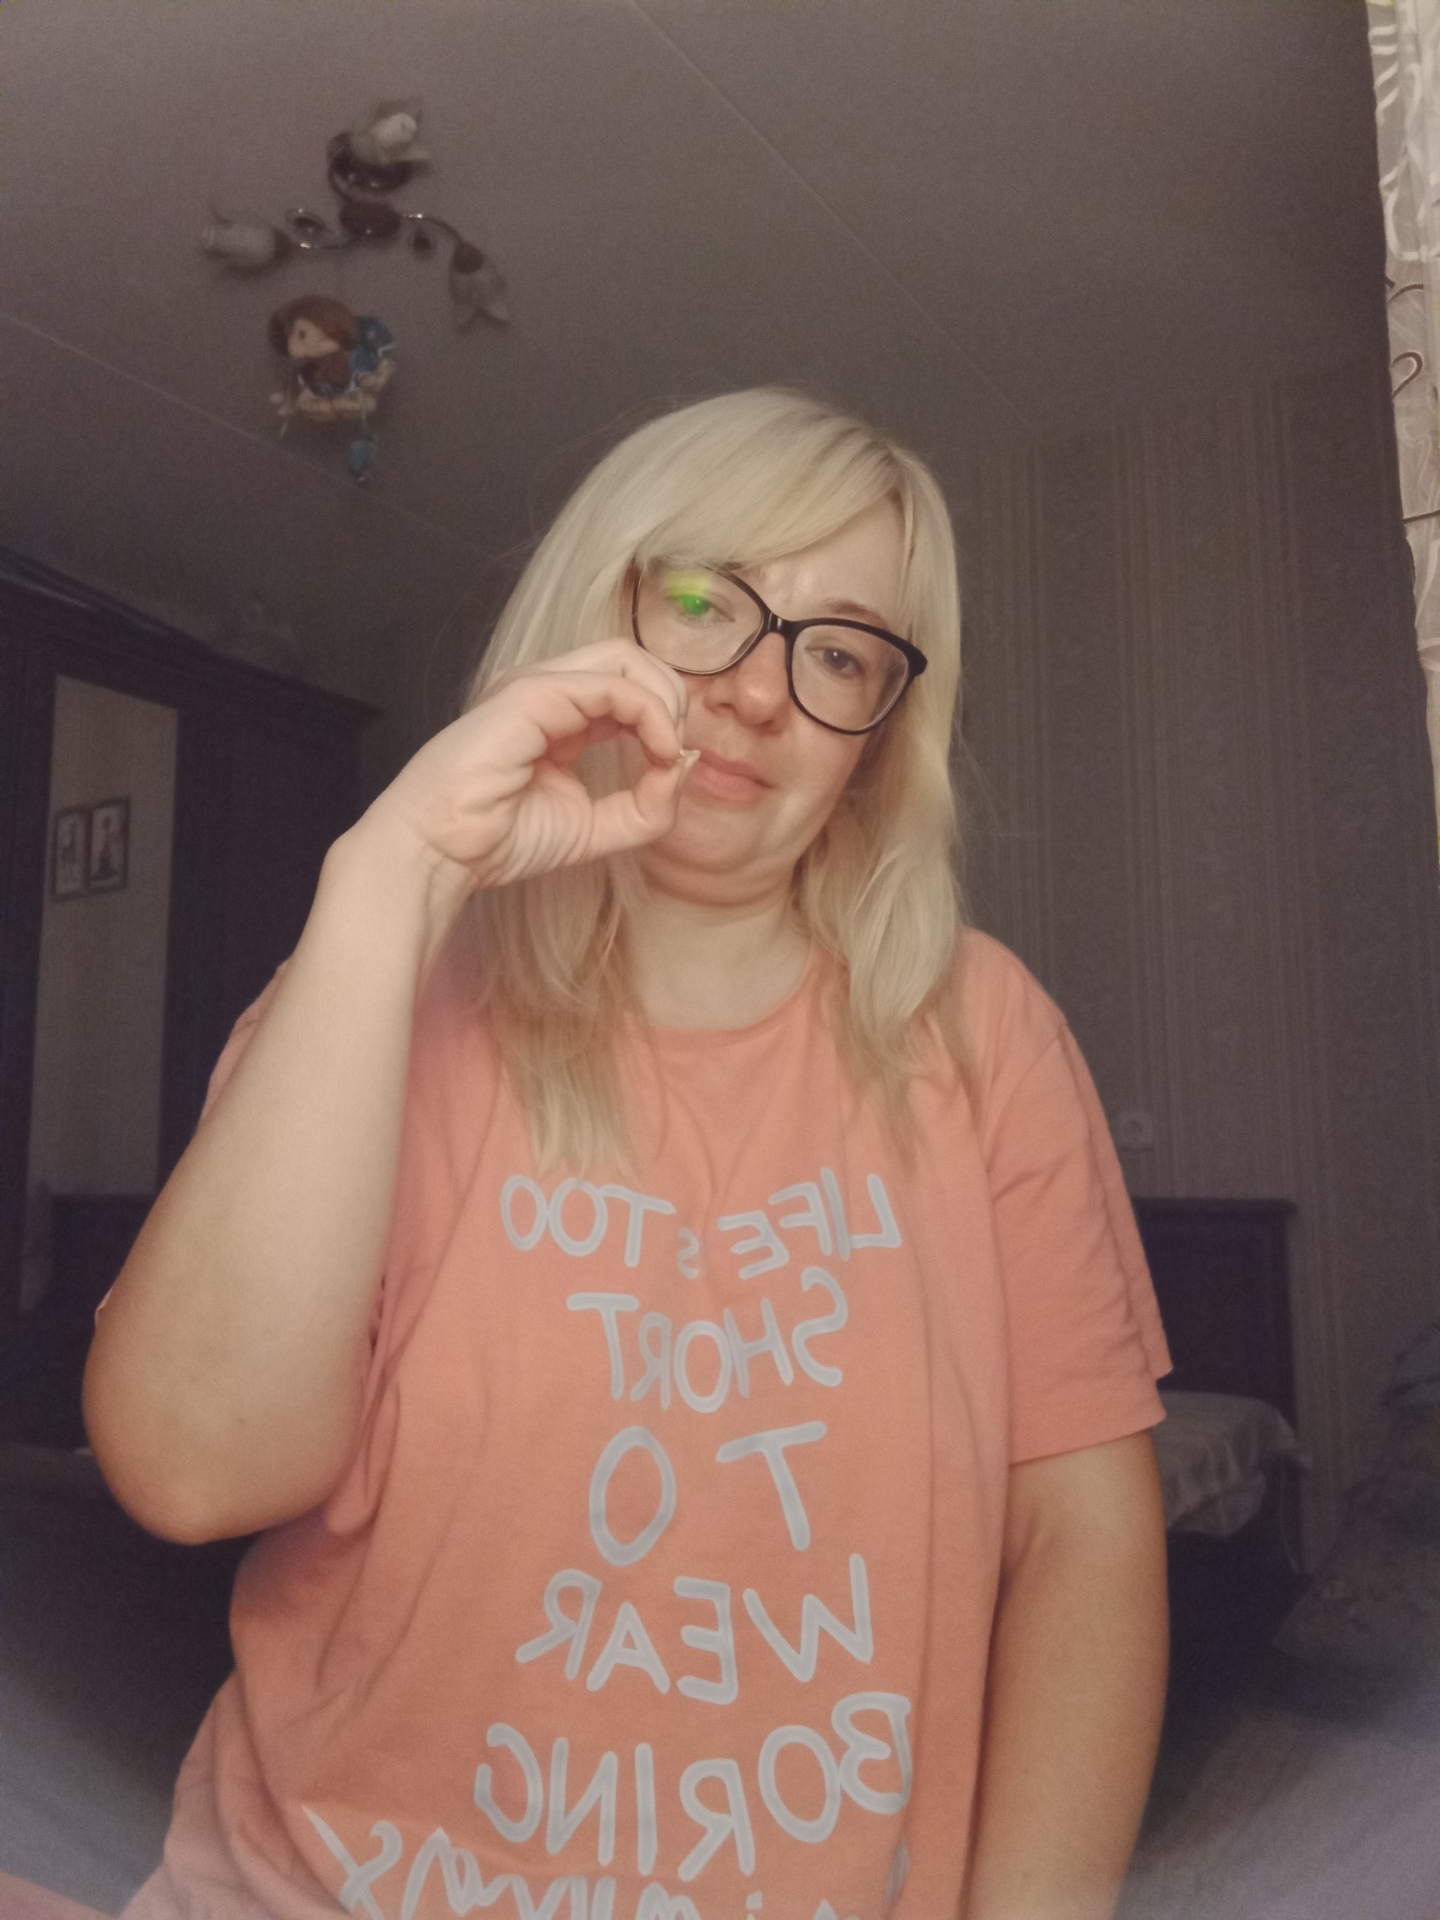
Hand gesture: grip